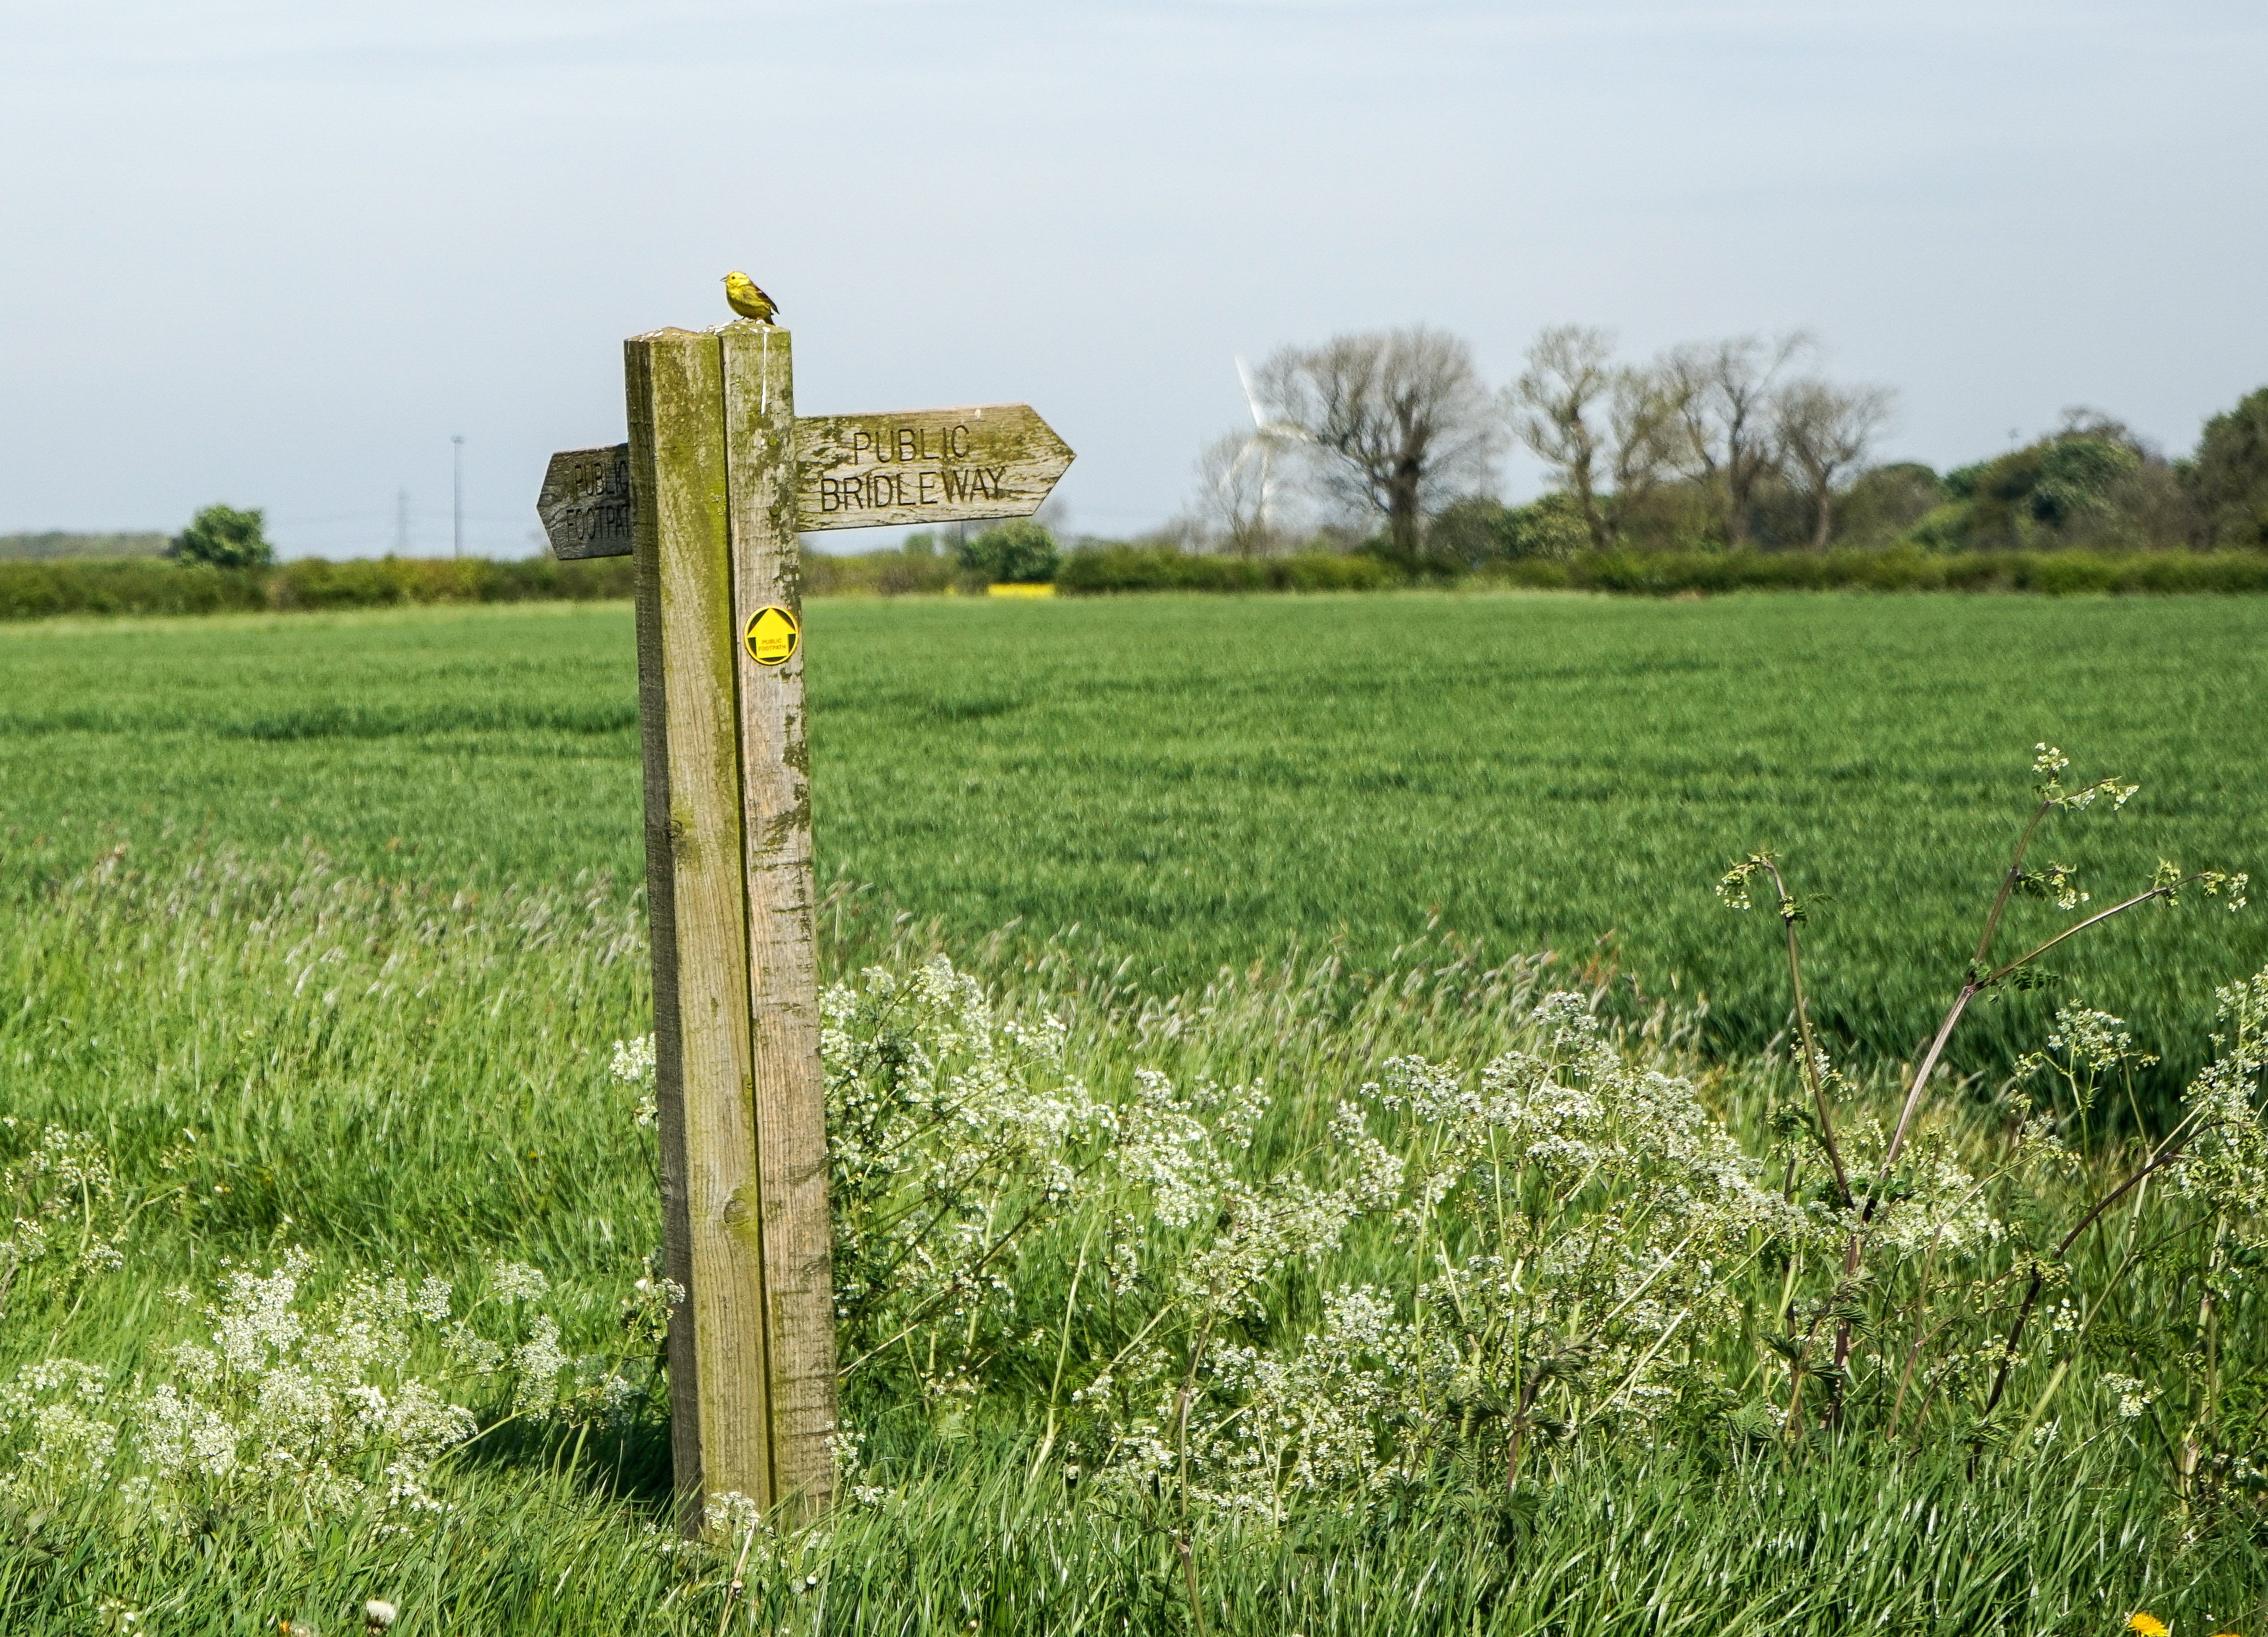
grass, walking, fence, hiking, field, lawn, meadow, prairie, countryside, flower, sign, rural, direction, crop, pasture, soil, agriculture, outdoors, grassland, shrub, signpost, rural area, paddy field, natural environment, grass family, outdoor structure